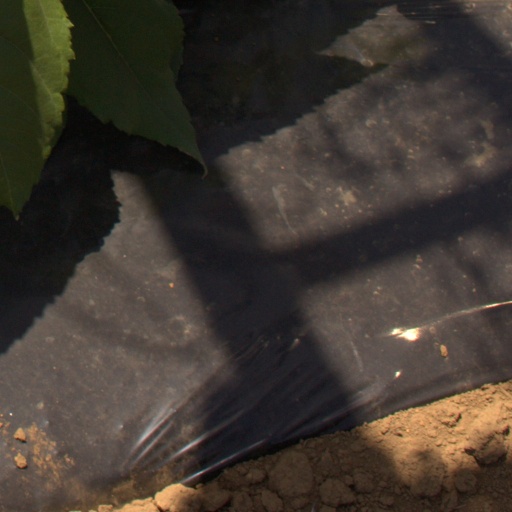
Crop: Jerusalem artichoke